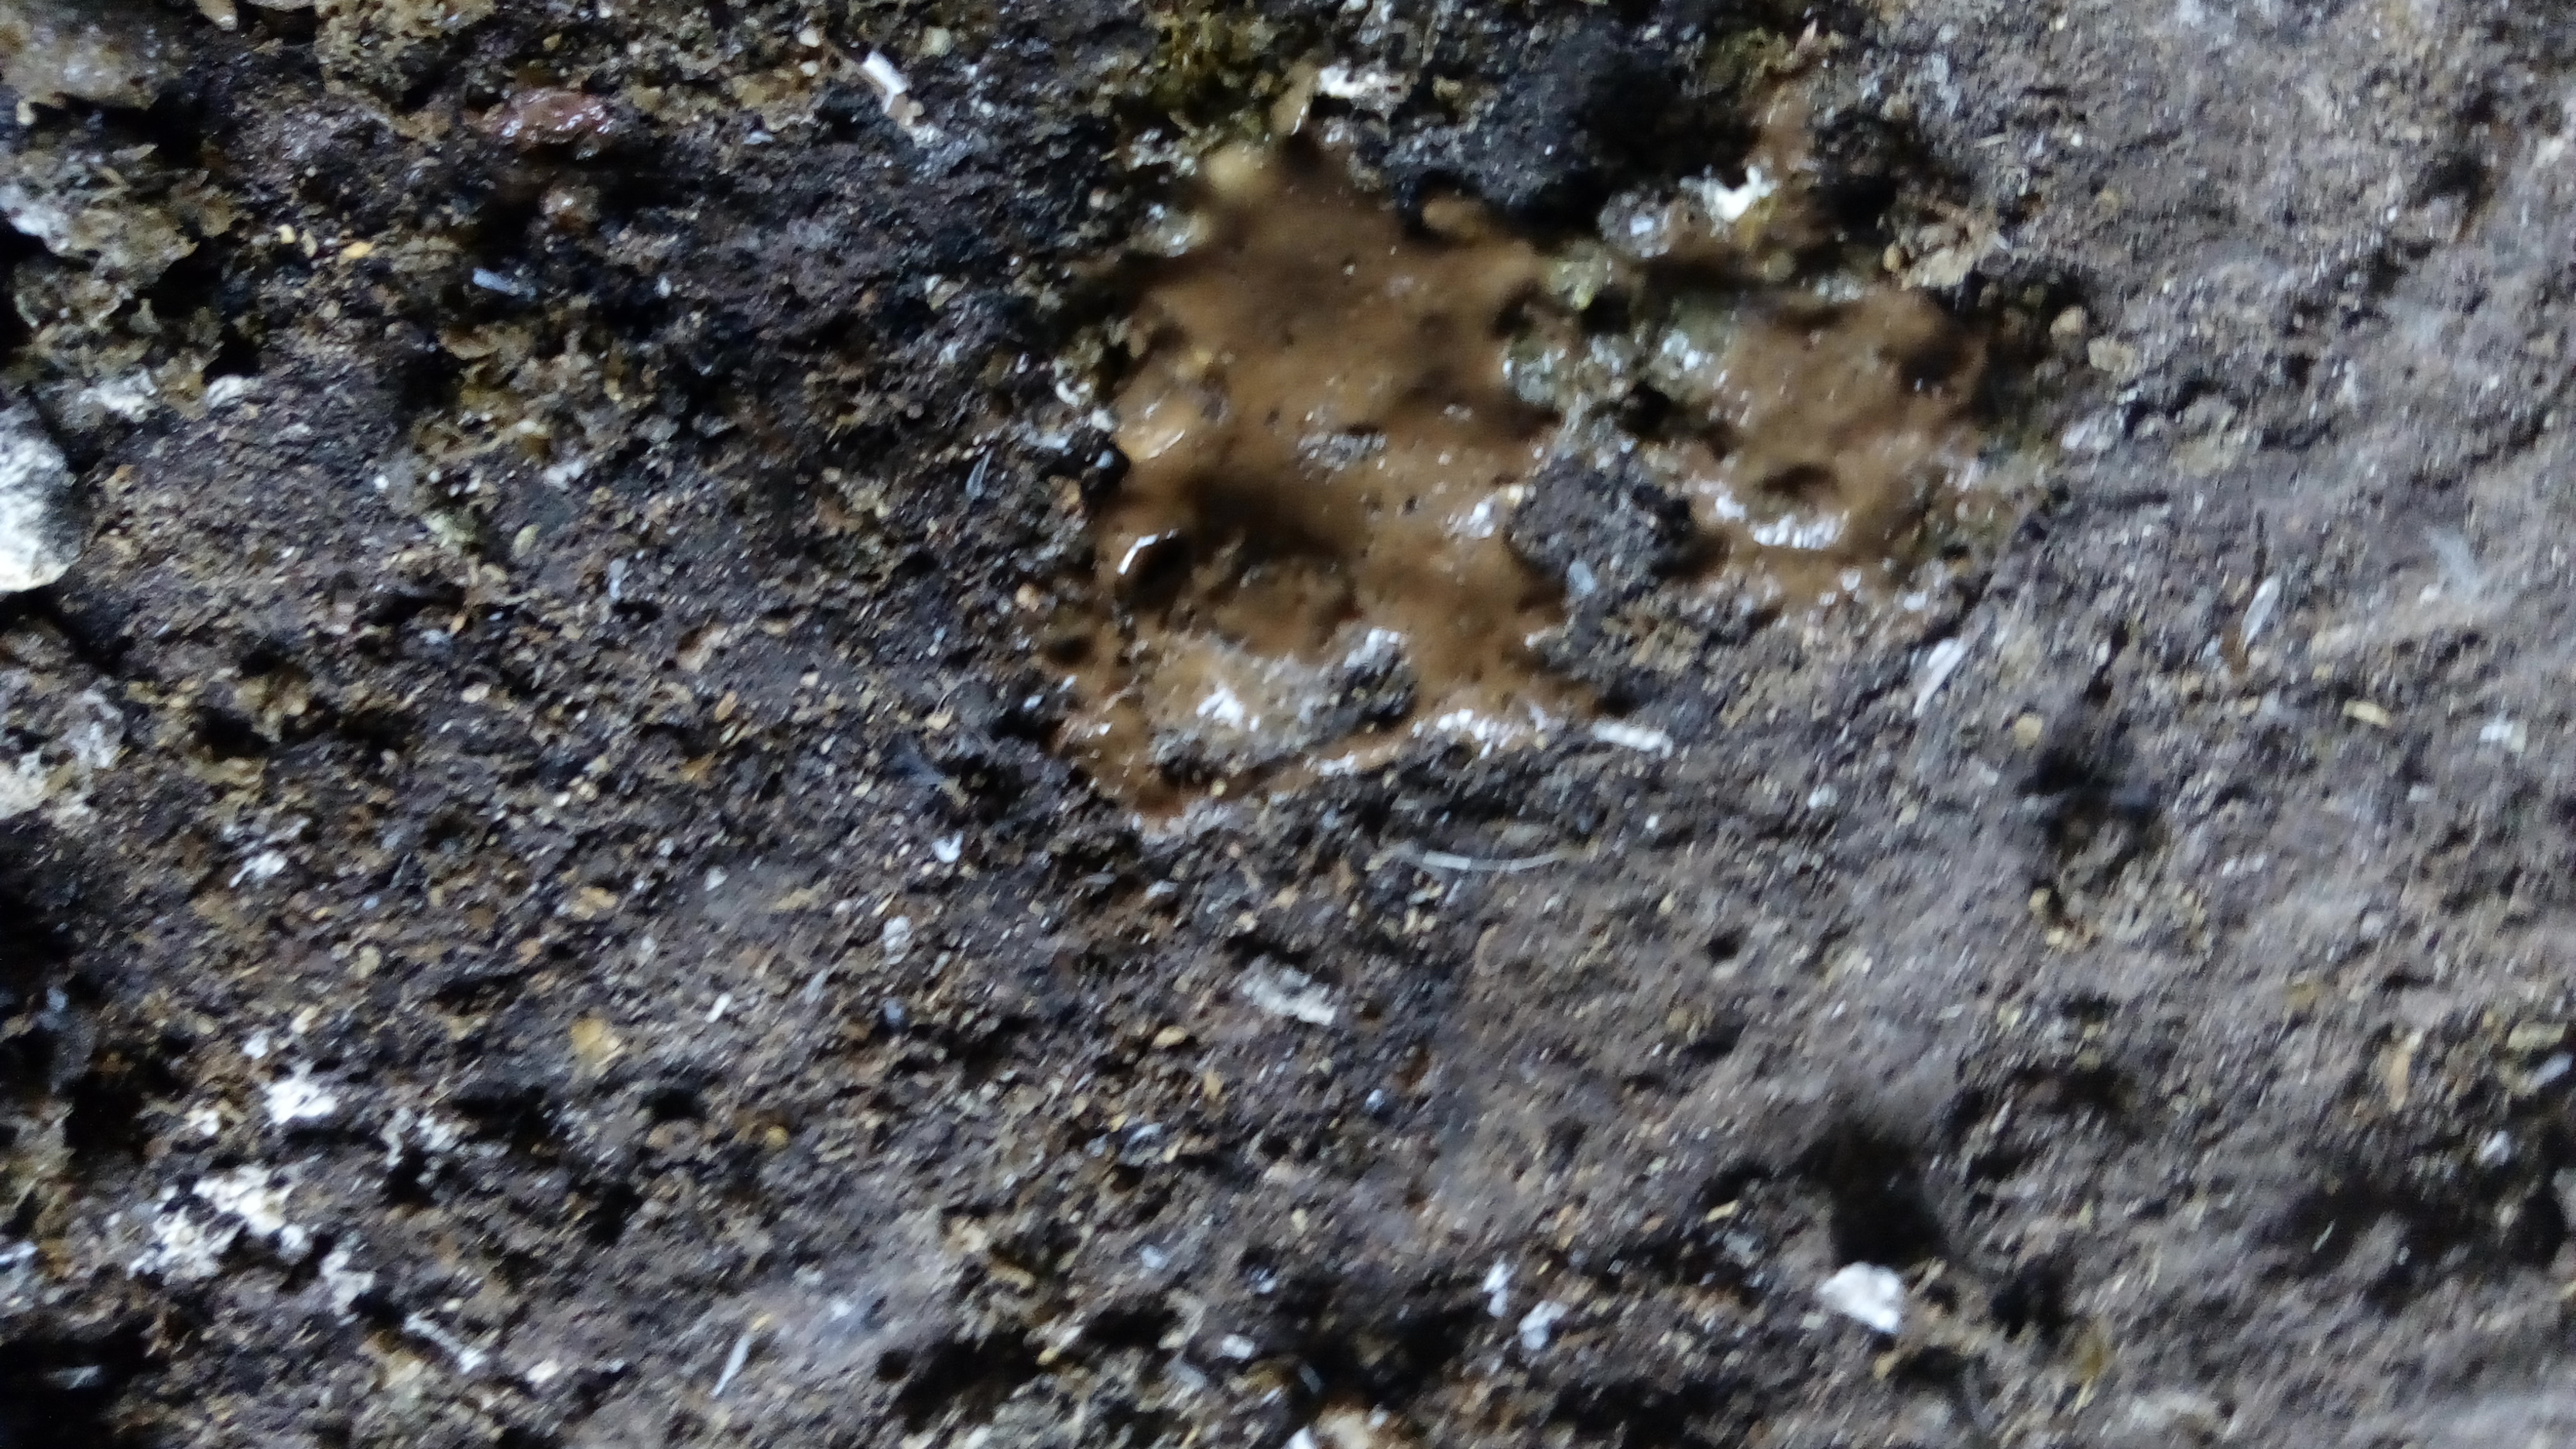
PCR-confirmed diagnosis: Coccidiosis